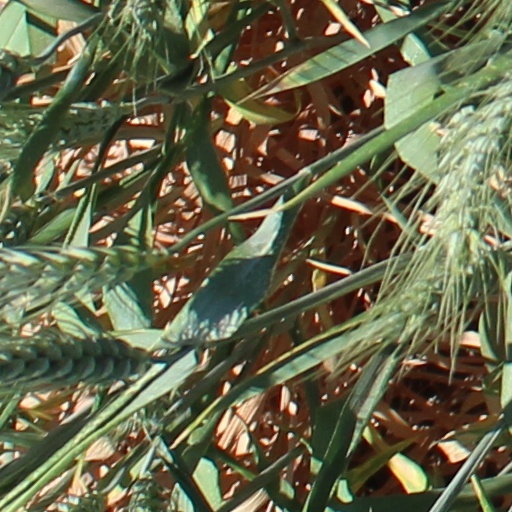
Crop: wheat